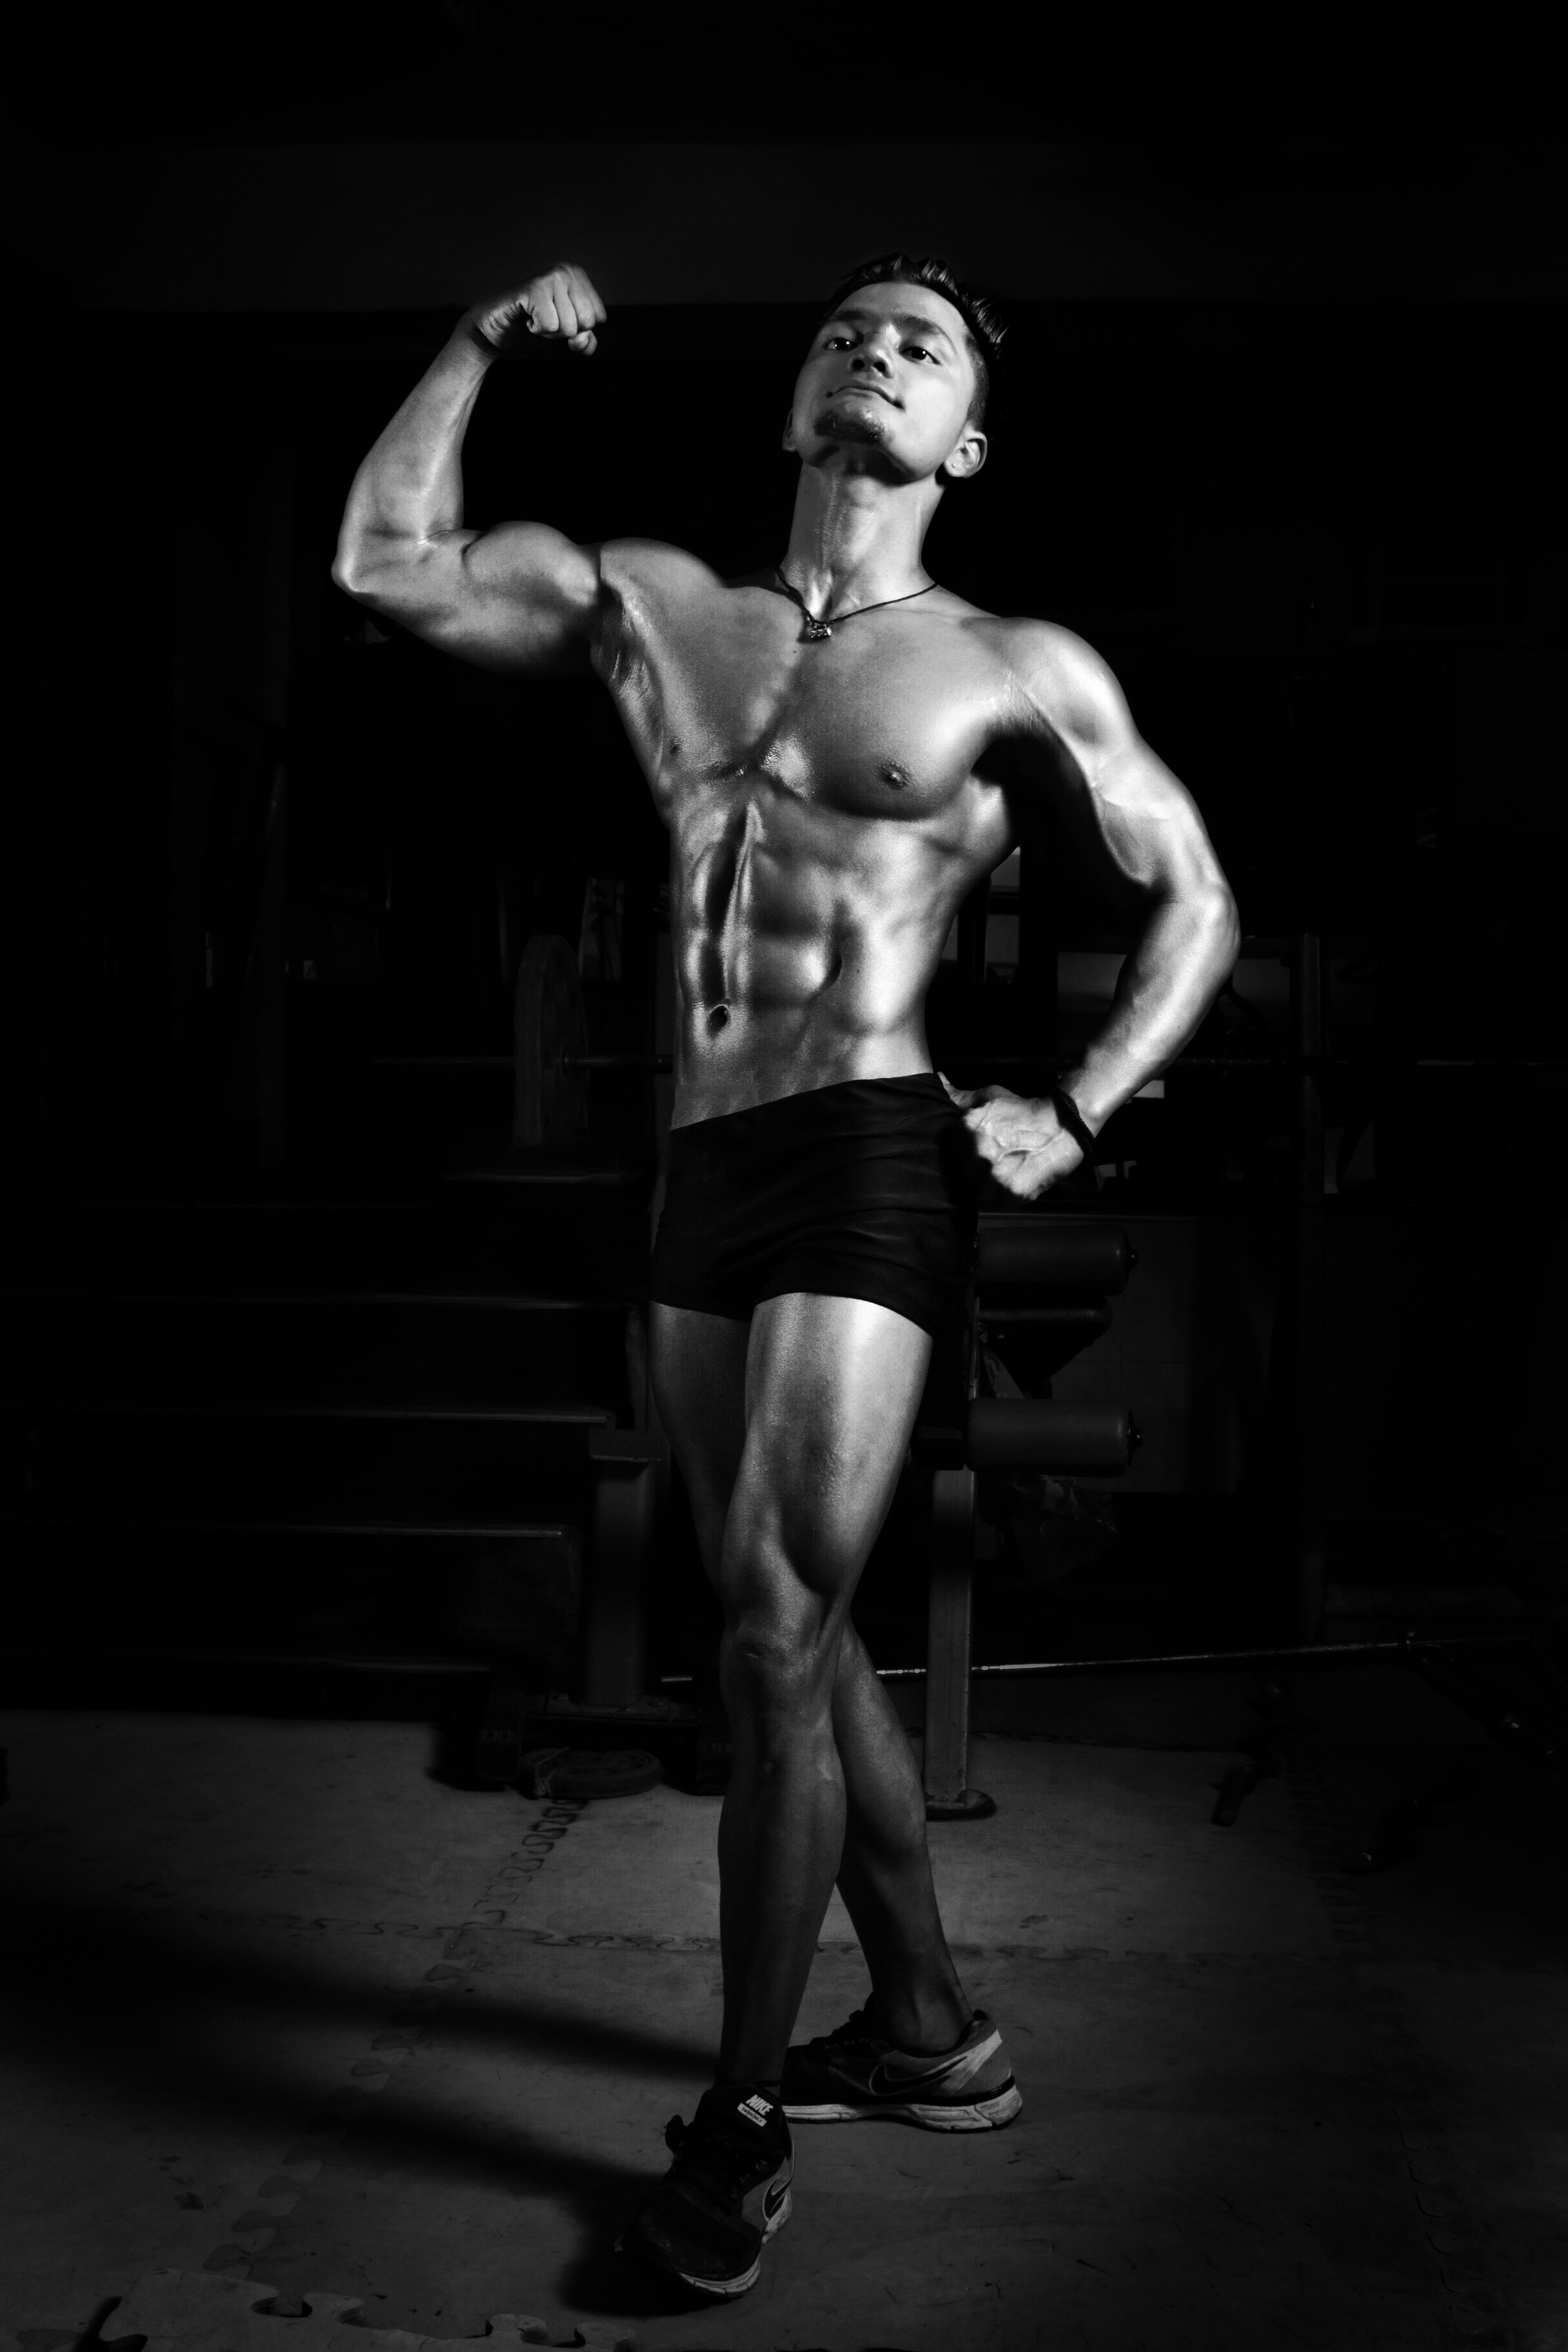
bodybuilder, bodybuilding, man, standing, muscle, physical fitness, black and white, shoulder, joint, male, exercise equipment, arm, human leg, photography, chest, leg, dancer, thigh, fitness professional, human body, abdomen, hand, weights, darkness, monochrome photography, trunk, biceps curl, barechestedness, performance, performance art, monochrome, wrestler, hip, back, model